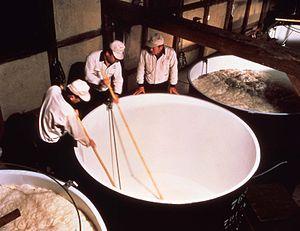
En français, le mot saké désigne une boisson alcoolisée japonaise à base de riz. Il s'agit d'un alcool de riz produit par fermentation titrant de 14 à 17°. En japonais, bien que ce même terme sake ou o-sake désigne cette boisson, son sens peut s'étendre selon le contexte à toute boisson alcoolisée, aussi les Japonais utilisent-ils plutôt le terme nihonshu, pour être plus spécifique.